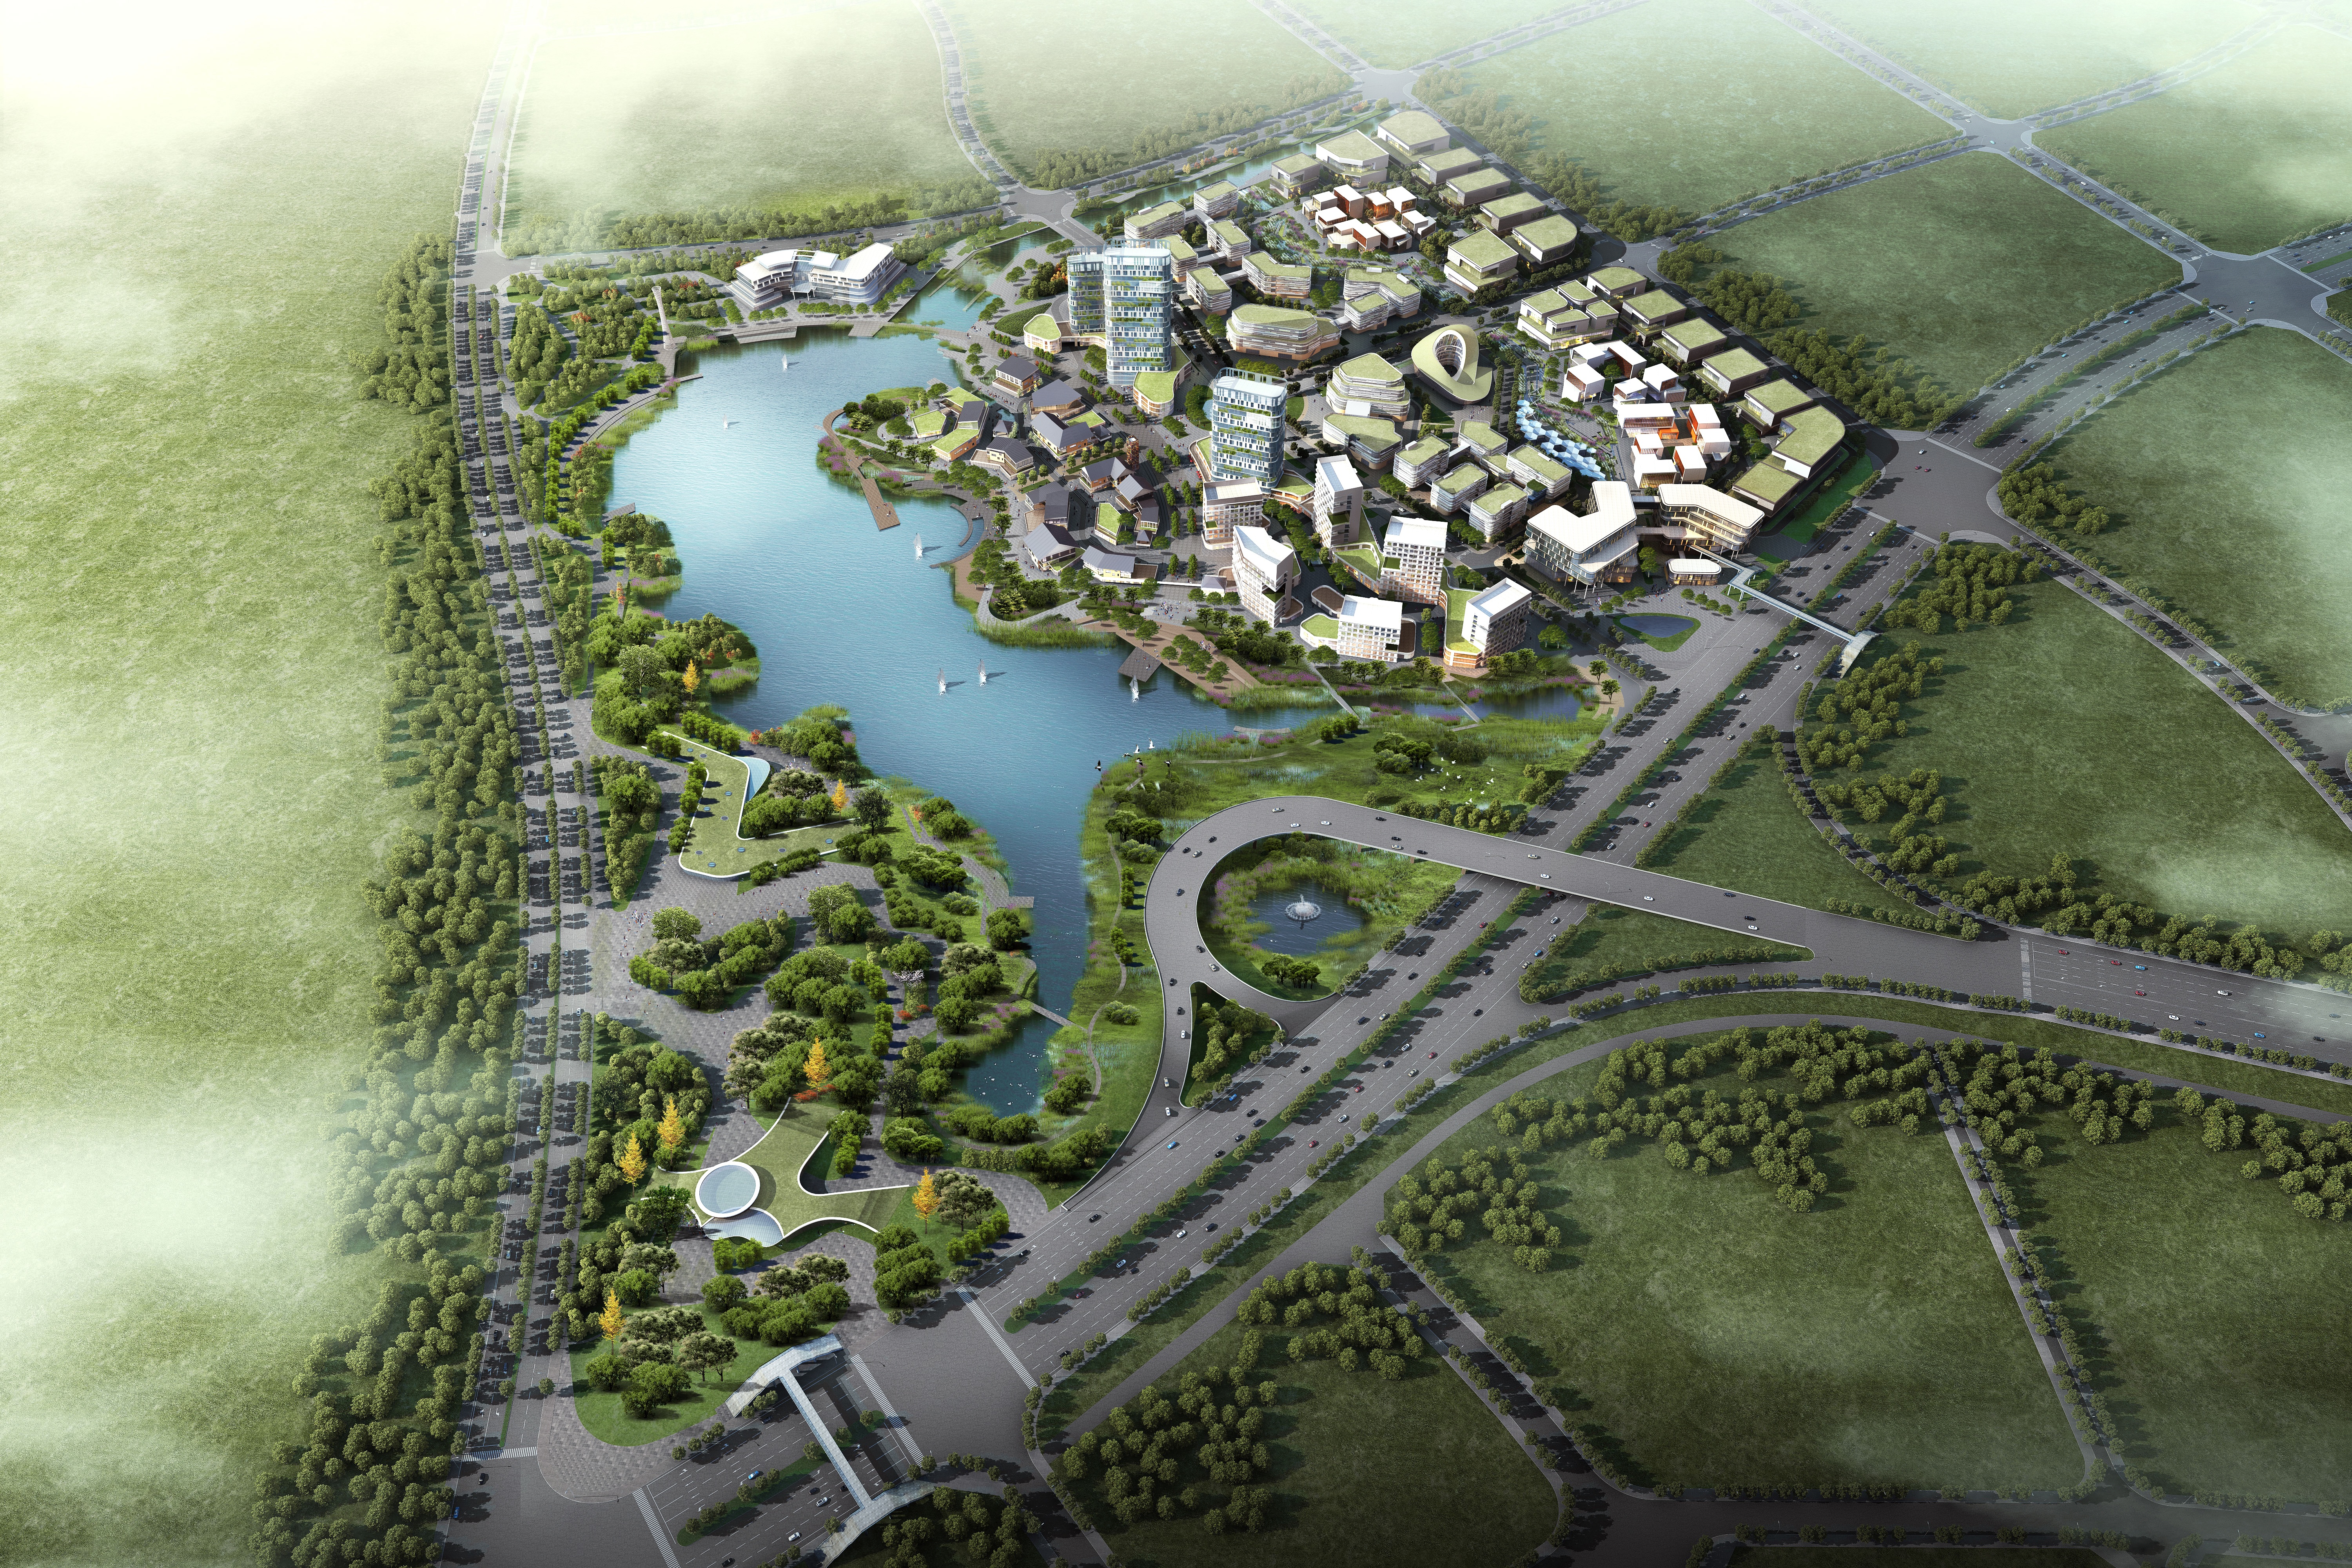
creative, terrain, map, ecology, 3d, screenshot, prototype, visualization, bird's eye view, aerial photography, urban design, atmosphere of earth, science and technology park, city model